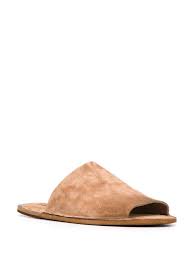
Waste category: shoes